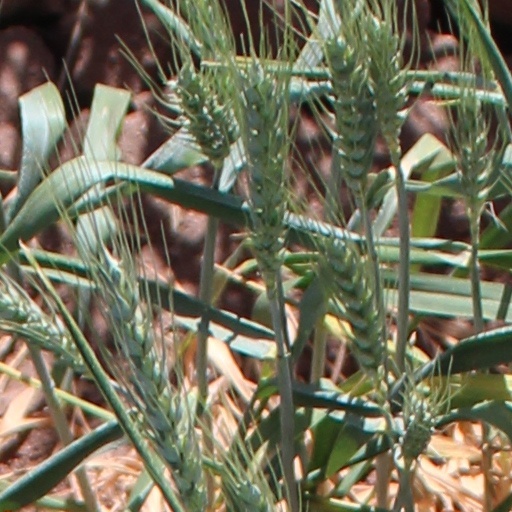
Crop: wheat